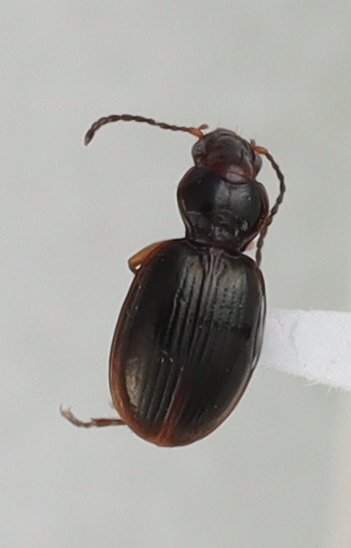
Scientific name: Mecyclothorax konanus
Plot: 14
Trap: E
Collected: 20190731